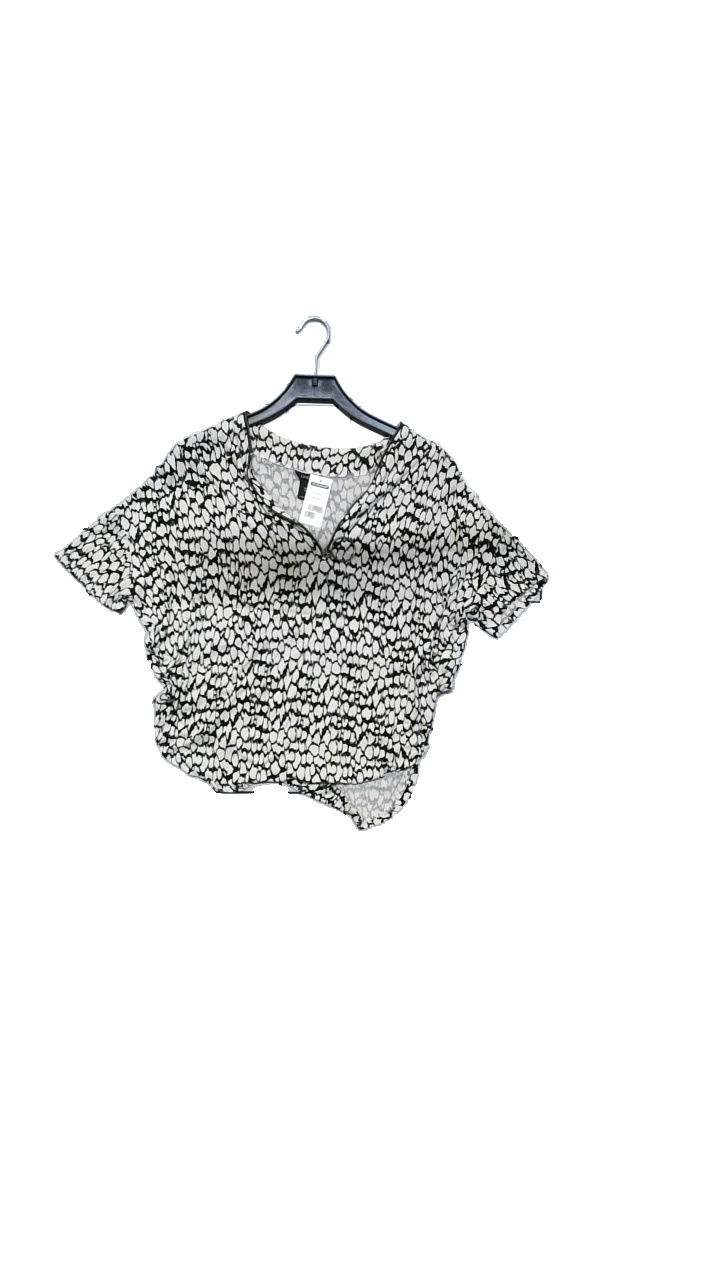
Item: Top (Ladies)
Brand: Lindex
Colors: White, Black
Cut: Regular, Oversize
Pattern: Geometric print
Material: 100% viscose
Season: All
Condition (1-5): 4
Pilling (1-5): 4
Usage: Reuse
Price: <50